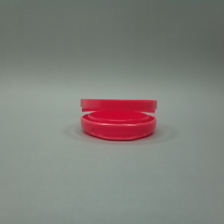
Color: red/orange/pink/fuchsia/brown
Cap type: hinged cap